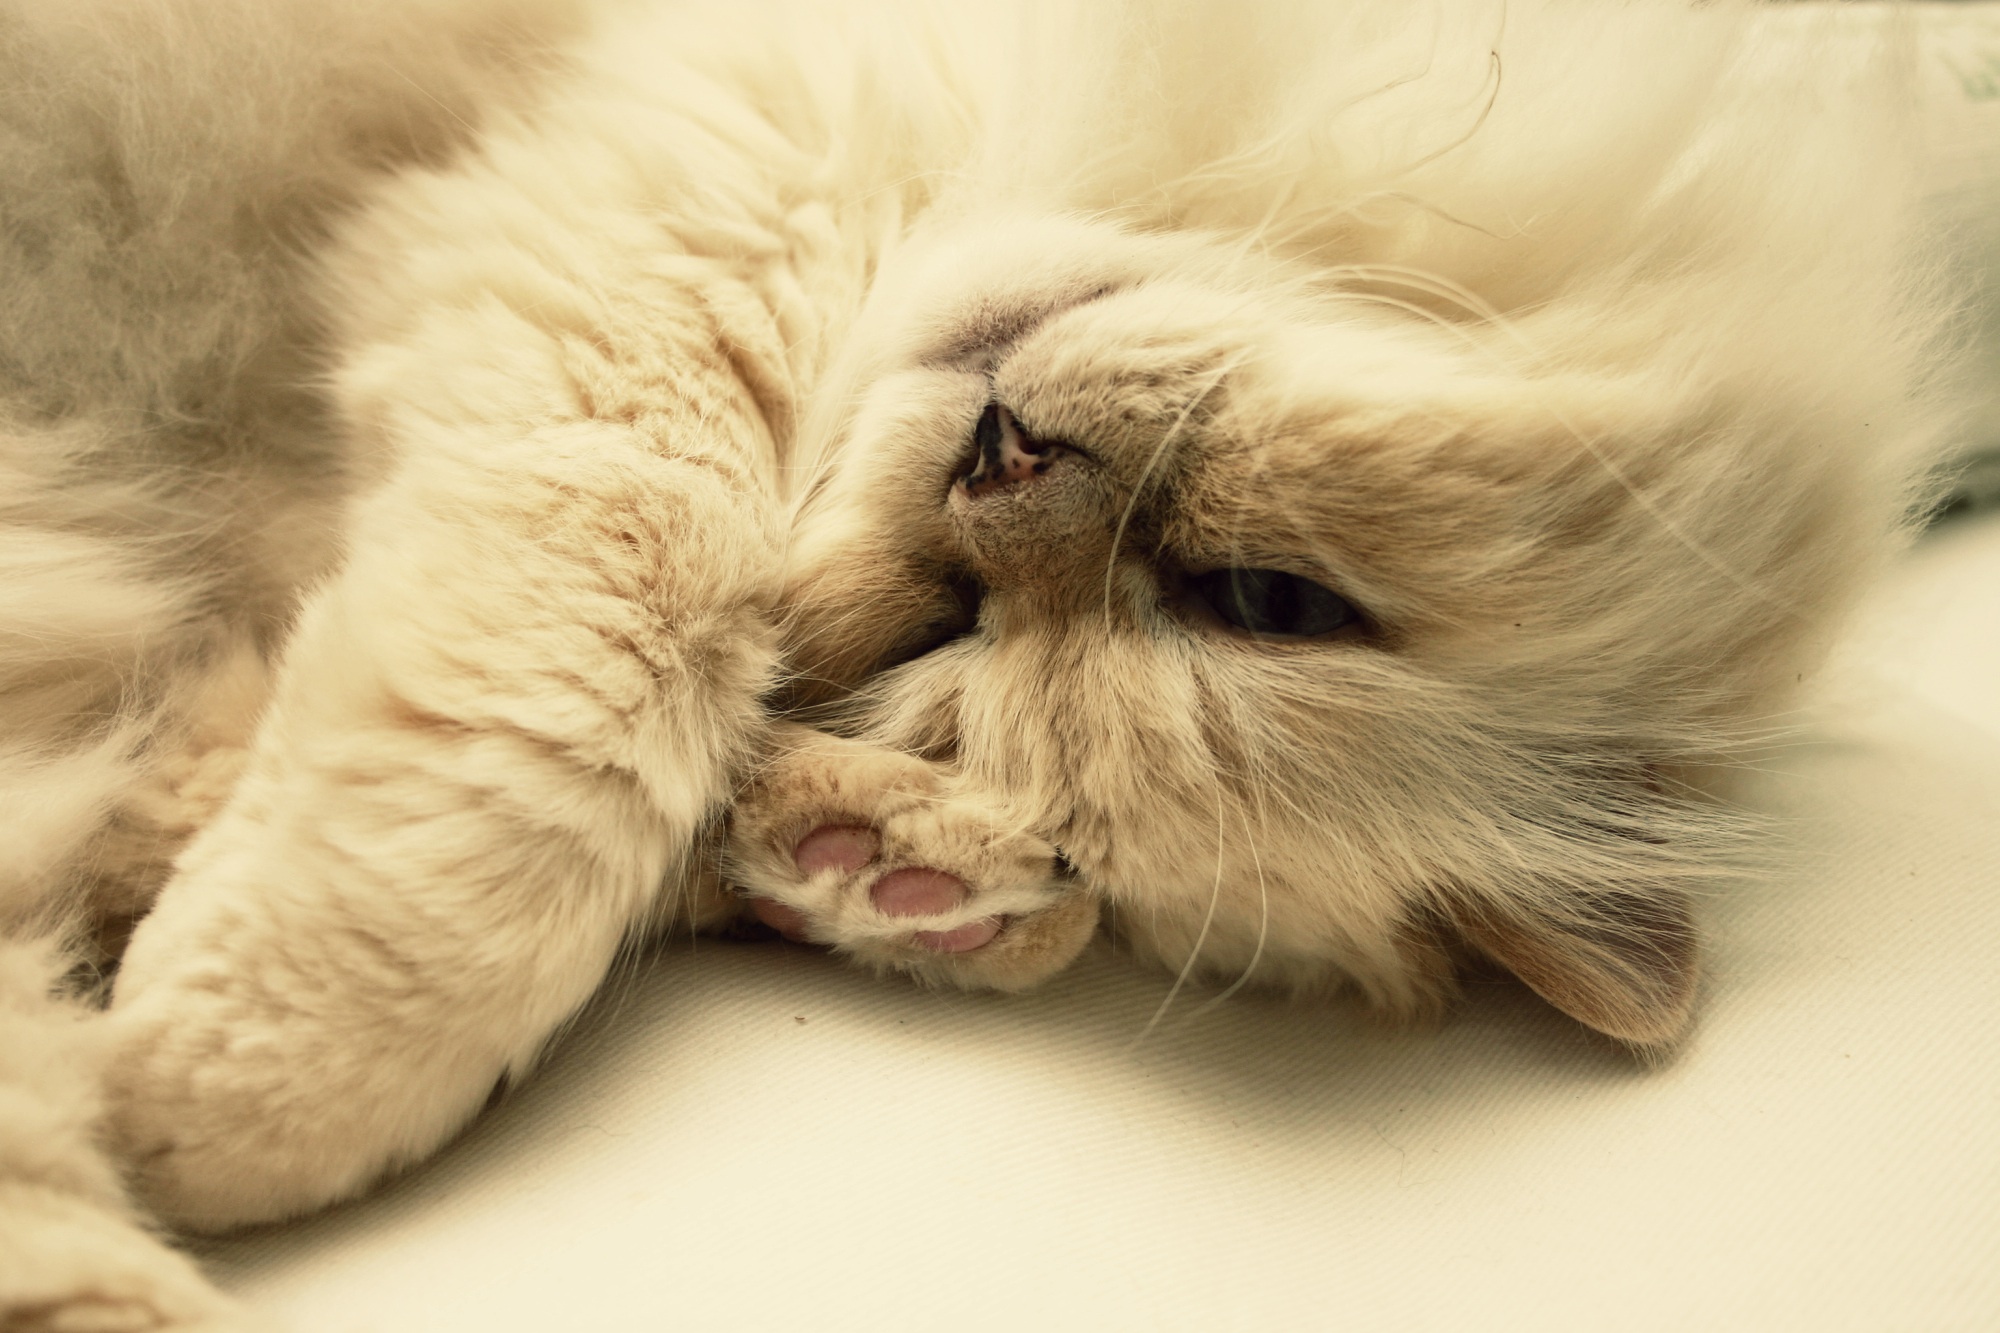
kitten, cat, mammal, yawn, close up, nose, whiskers, skin, vertebrate, organ, persian, small to medium sized cats, cat like mammal